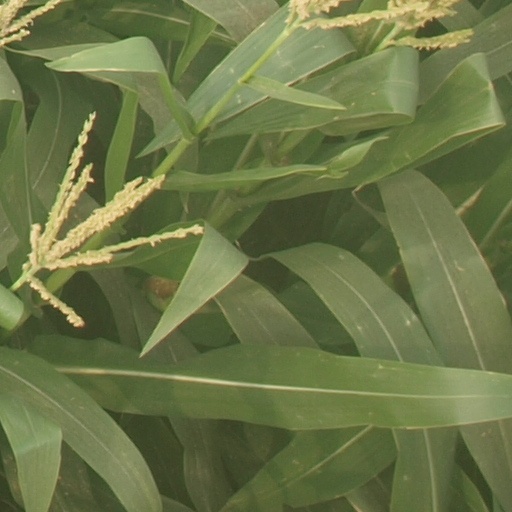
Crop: maize; corn